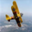
Label: airplane